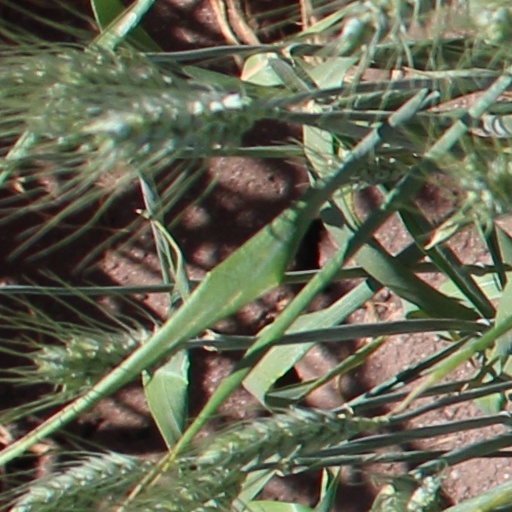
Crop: wheat